Answer in natural language. Considering the relative positions, is dark brown wooden dresser with six drawers (marked B) to the left or right of modern black sofa (marked C)? Choose between the following options: left or right
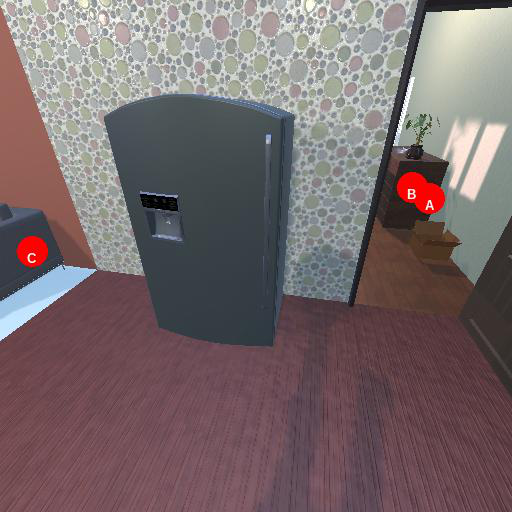
<answer>right</answer>